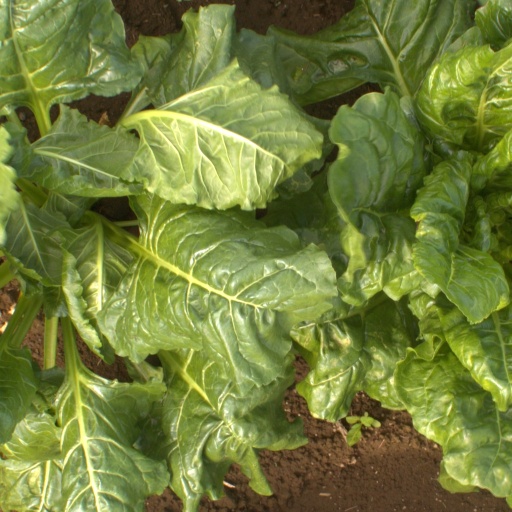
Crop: sugar beet